Andrew Ashton

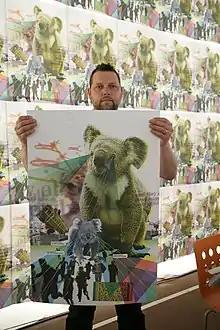
Andrew Ashton with the "Optimism Poster" developed for the 2007 ICOGRADA Conference in Beijing

Andrew Ashton (born 1971) is an English book designer. He began his career in publishing at Kogan Page, the leading UK independent business publisher, in the early nineties. At the turn of the 21st century he moved to HarperCollins publishers where he still works.